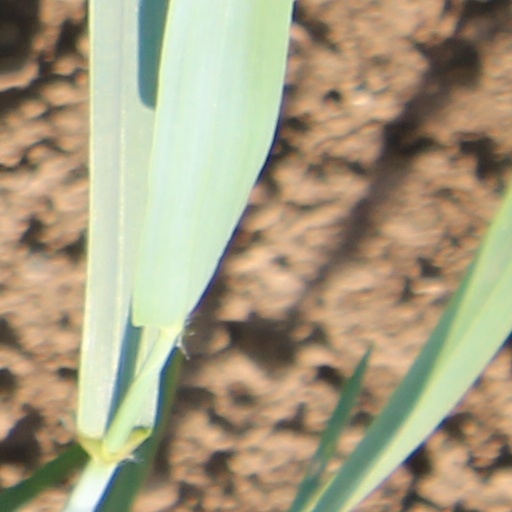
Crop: wheat